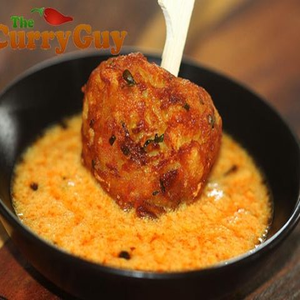
Dish: kofta